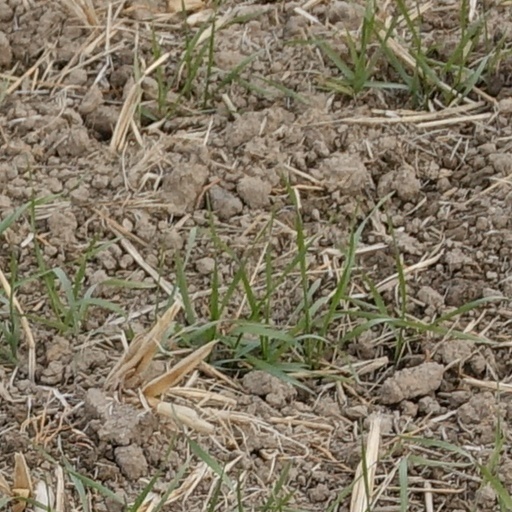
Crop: wheat